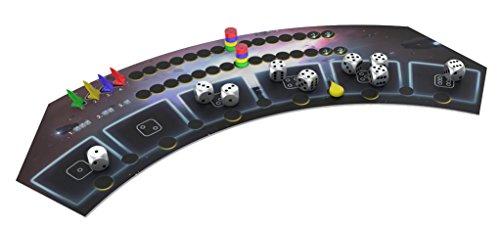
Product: Czech Games Edition Pulsar 2849,Euro-Style Game
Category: Toys & Games | Games & Accessories | Board Games
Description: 2-4 Players, Ages 14+.
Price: $38.49
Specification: ProductDimensions:11.8x2.8x11.8inches|ItemWeight:5.09pounds|ShippingWeight:5.15pounds(Viewshippingratesandpolicies)|ASIN:B0761KWHM1|Itemmodelnumber:CGE00042|Manufacturerrecommendedage:14yearsandup